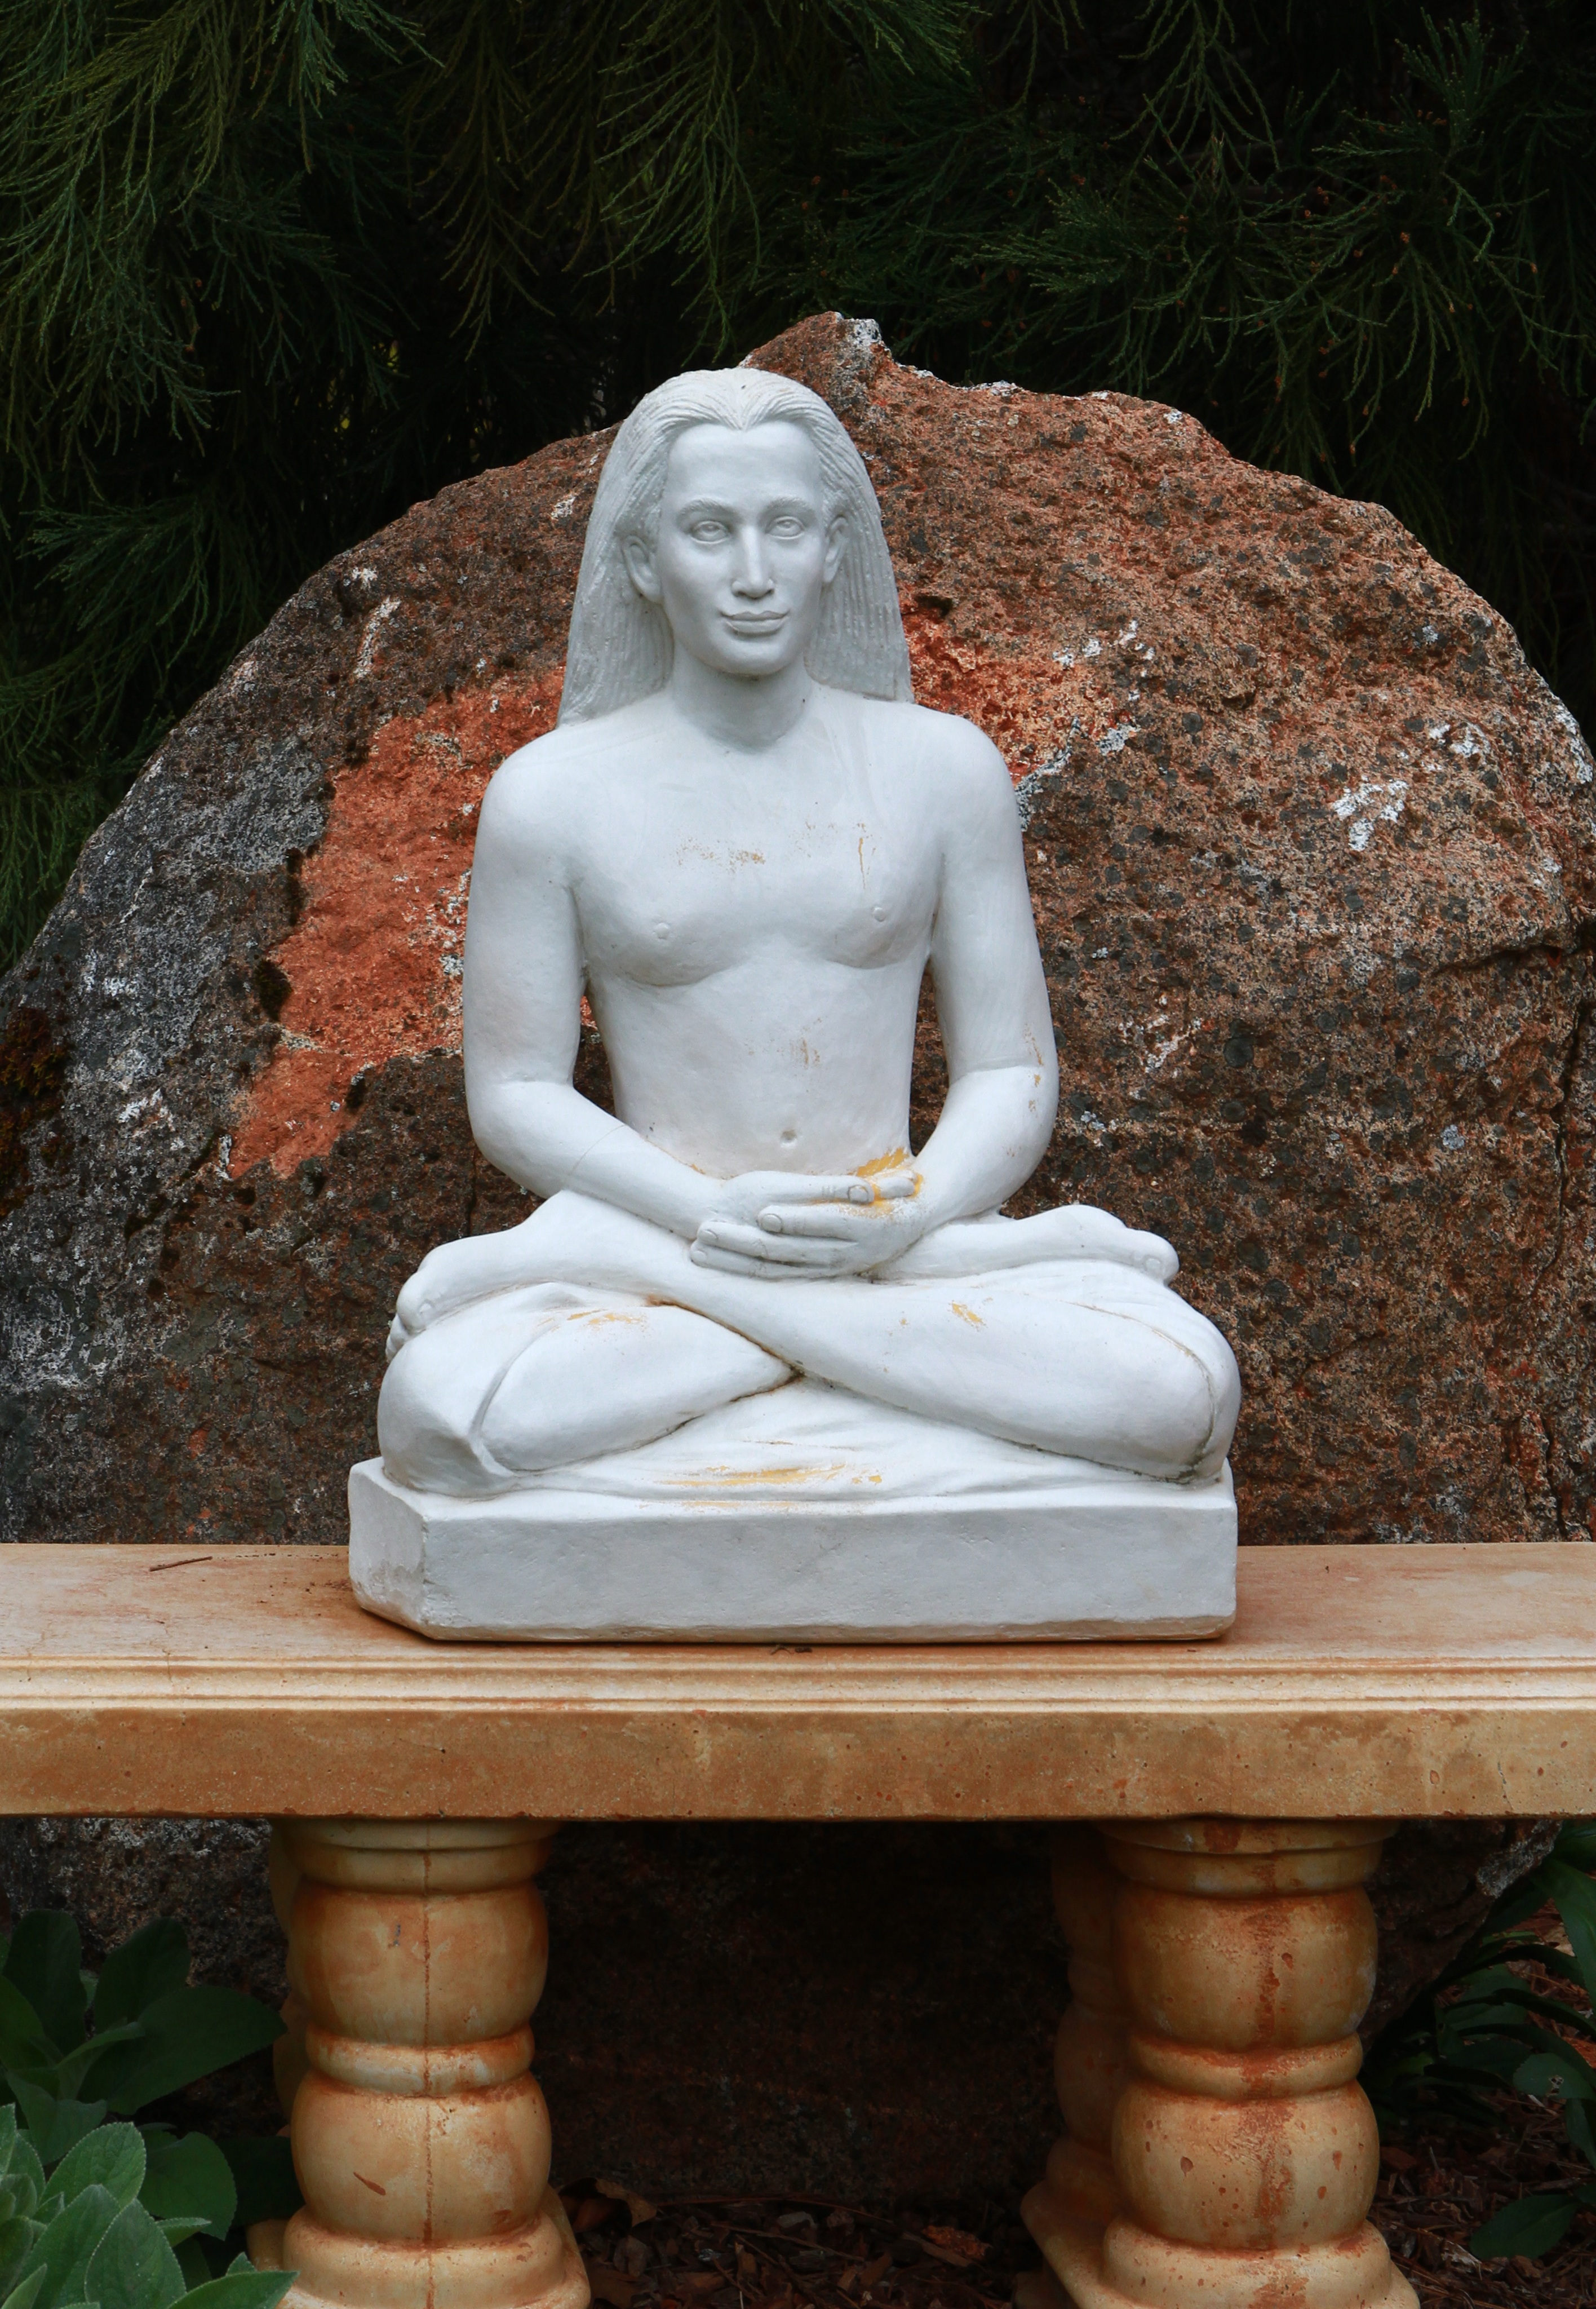
rock, monument, statue, sitting, spiritual, sculpture, religious, art, meditation, temple, yoga, carving, guru, stone carving, fictional character, gautama buddha, ancient history, yogananda, yogananda guru, yoga guru, cross legged, human positions